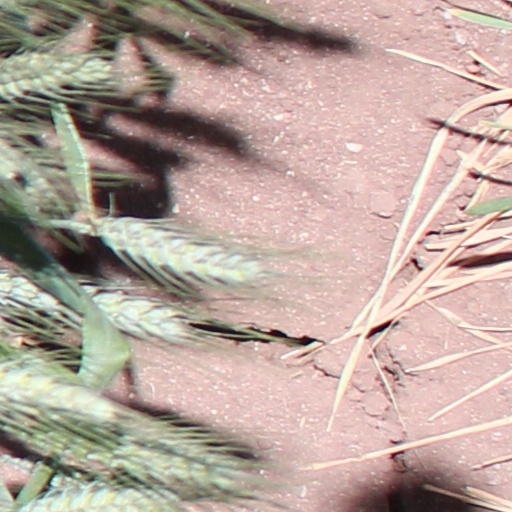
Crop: wheat